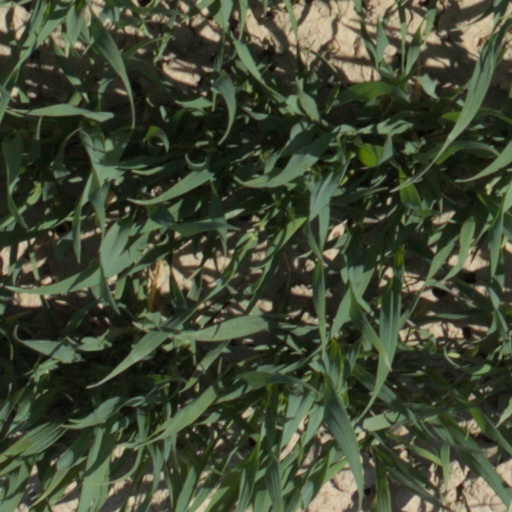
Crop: wheat